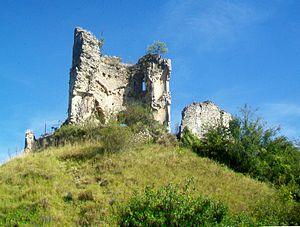
Le donjon, vue depuis le sud-est.
Château-sur-Epte est une commune française située dans le département de l'Eure, en région Normandie.